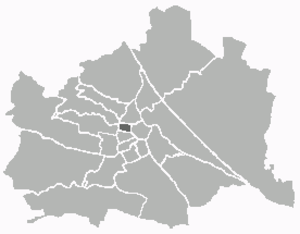
Josefstadt est le huitième et plus petit arrondissement de Vienne.